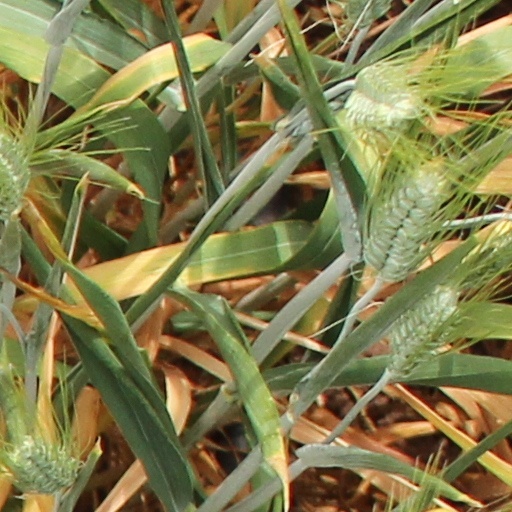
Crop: wheat